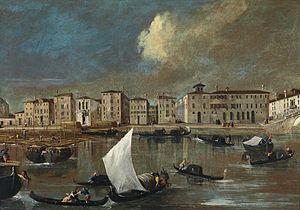
Les Fondamente Nove ou Nuove forment une longue série de quais formant la limite septentrionale de la ville de Venise et situés à cheval des sestieri de Cannaregio et de Castello.
Apollonio Domenichini ou Maestro della Fondazione Langmatt, dit Menichini ou il Menichino est un peintre italien de vedute actif à Venise entre 1740 et 1770.